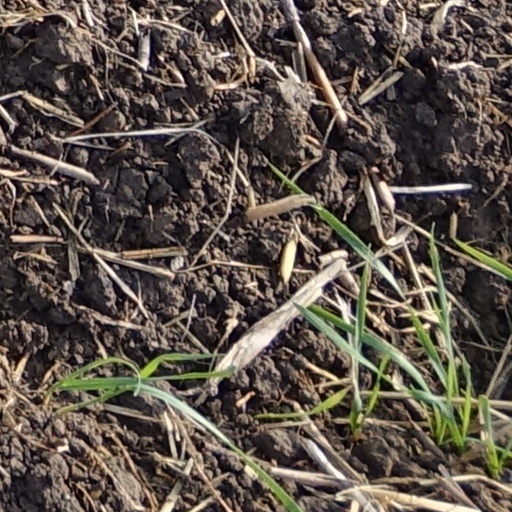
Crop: wheat